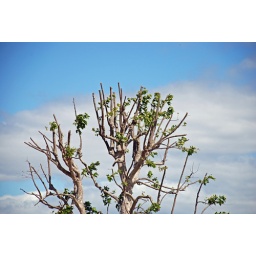
Lone tree in blue winter sky